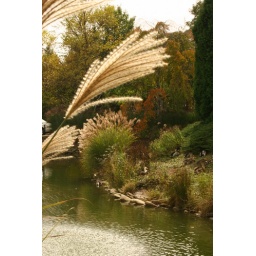
ducks in blowing rock